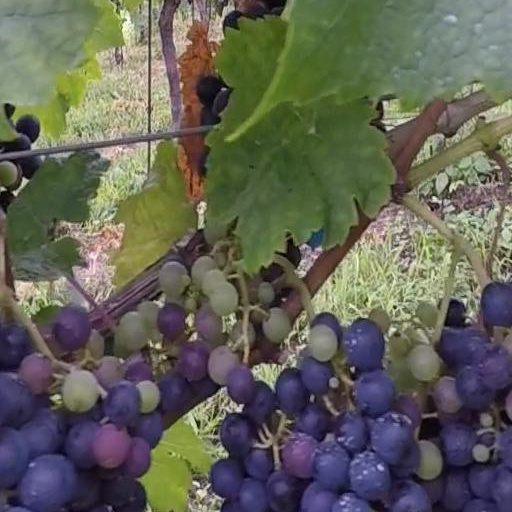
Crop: grape